Beer in the Czech Republic

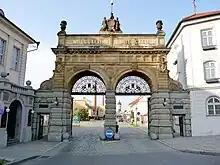
Main gate at Plzeňský Prazdroj, home of Pilsner Urquell

Pilsner Urquell was the first pilsner-type beer in the world. In 1842, a brewery in Plzeň employed Josef Groll, a German brewer who was experienced in the Bavarian lager method of making beer. Beer in Plzeň at the time was not of very good quality, and they needed to compete. Groll developed a golden pilsner beer, the first light-coloured lager beer ever brewed. It became an immediate success and was exported all over the Austrian Empire. A special train of beer travelled from Plzeň to Vienna every morning. Exports of Czech beer reached Paris and the United States by 1874. Today, beers made at Plzeňský Prazdroj are Pilsner Urquell, Gambrinus, and Primus.